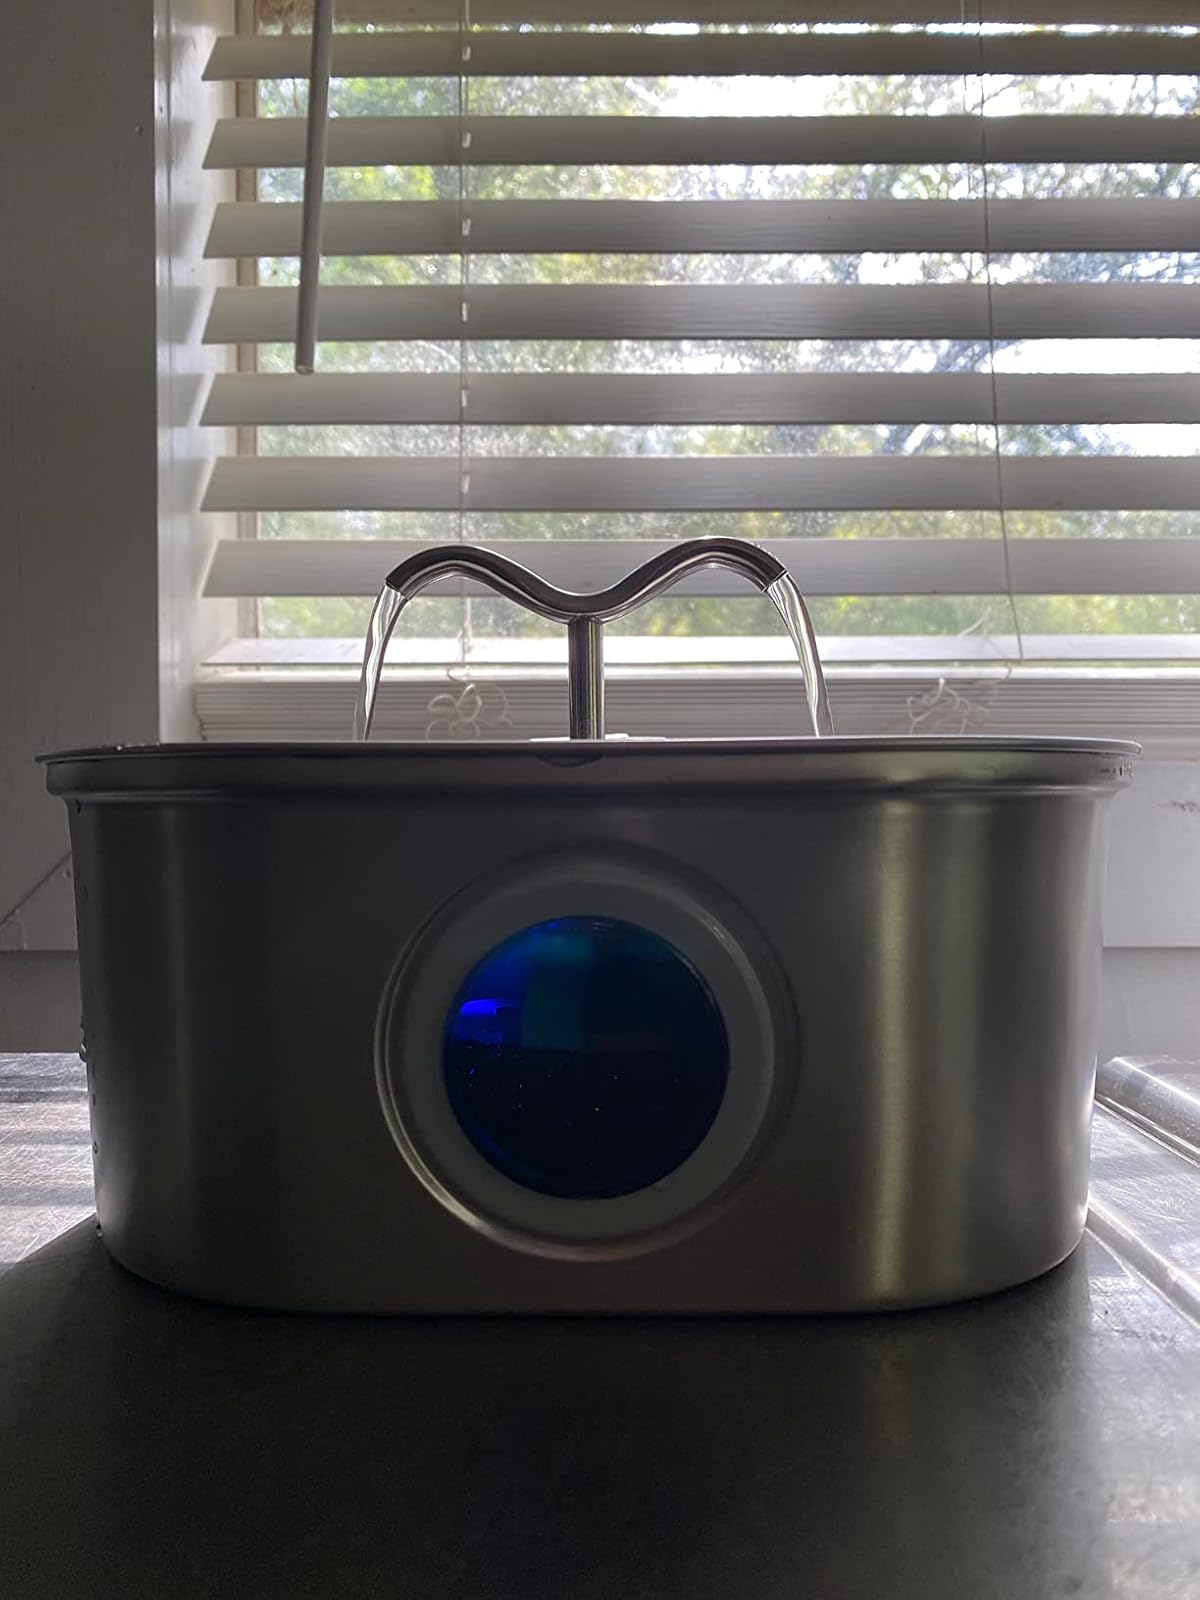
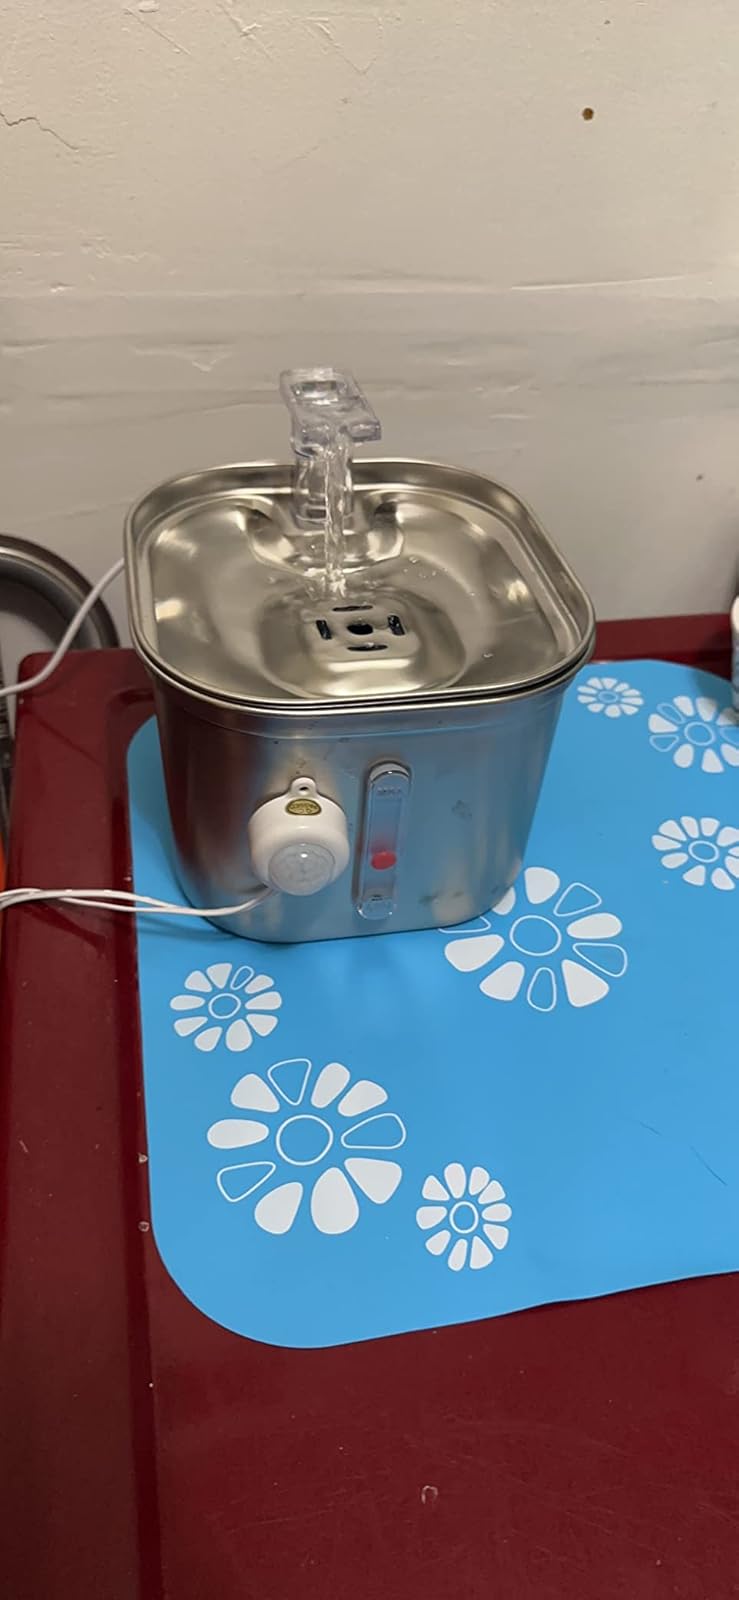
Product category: items_bowl
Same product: no